101 Ways to Bug Your Teacher

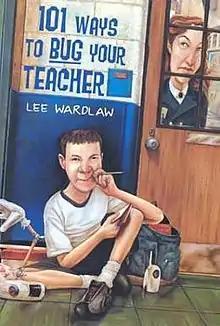
First edition cover of the book "101 Ways to Bug Your Teacher" by Lee Wardlaw.

101 Ways to Bug Your Teacher is a 2004 children's book written by Lee Wardlaw. It is the sequel to "101 Ways To Bug Your Parents". The book focuses on Stephen Wyatt, a middle school inventor, who must overcome his inventor's block that developed when his parents reveal they are planning to have him skip eighth grade, leaving his friends behind in middle school when he goes off to high school.